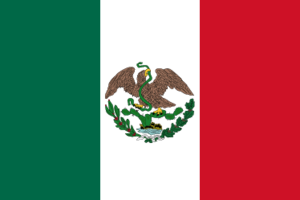
La bataille de Contreras aussi nommée bataille de Padierna se déroule dans la nuit du 19 au 20 août 1847 durant la phase finale de la guerre américano-mexicaine, à Contreras, l'un des arrondissements de Mexico. Elle oppose l'armée américaine, forte de 8 500 hommes, commandée par le général Winfield Scott à l'armée mexicaine, forte de 20 000 hommes, commandée par les généraux Antonio López de Santa Anna et Gabriel Valencia. Elle se conclut par une victoire des États-Unis.
Le Texas espagnol ou Nouvelles-Philippines à partir de 1716, désigne la période durant laquelle l'actuel territoire du Texas fut une colonie espagnole de 1680 à 1821.
La révolution texane se déroule du 2 octobre 1835 au 21 avril 1836. Elle oppose le Mexique et le Texas, partie de l'État mexicain de Coahuila y Tejas.
Le siège de Los Angeles commence le 13 août 1846, durant la Guerre américano-mexicaine. Il consiste en une occupation du Pueblo de Los Angeles par les Marines des États-Unis.